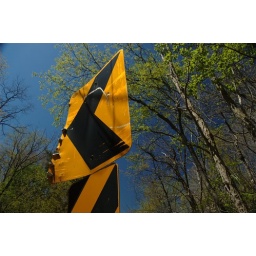
A road sign in Allegheny County's South Park.